Ryan Suter

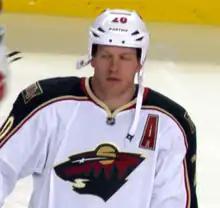
Suter with the Wild in February 2013.

On July 4, 2012, Suter signed a 13-year, $98 million contract with the Minnesota Wild. He and fellow free agent signee Zach Parise were introduced to the media on July 10 and were announced as alternate captains under captain Mikko Koivu. Suter got off to a rough start with a –7 plus-minus rating in his first nine games. However, once he began pairing with rookie defenseman Jonas Brodin, Suter began playing to expectations and was among three finalists for the James Norris Memorial Trophy, awarded yearly to the NHL's top defenseman. For the season, Suter averaged an NHL-leading 27:17 minutes of ice time as Minnesota reached the playoffs, where the team fell to the Chicago Blackhawks in the first round.